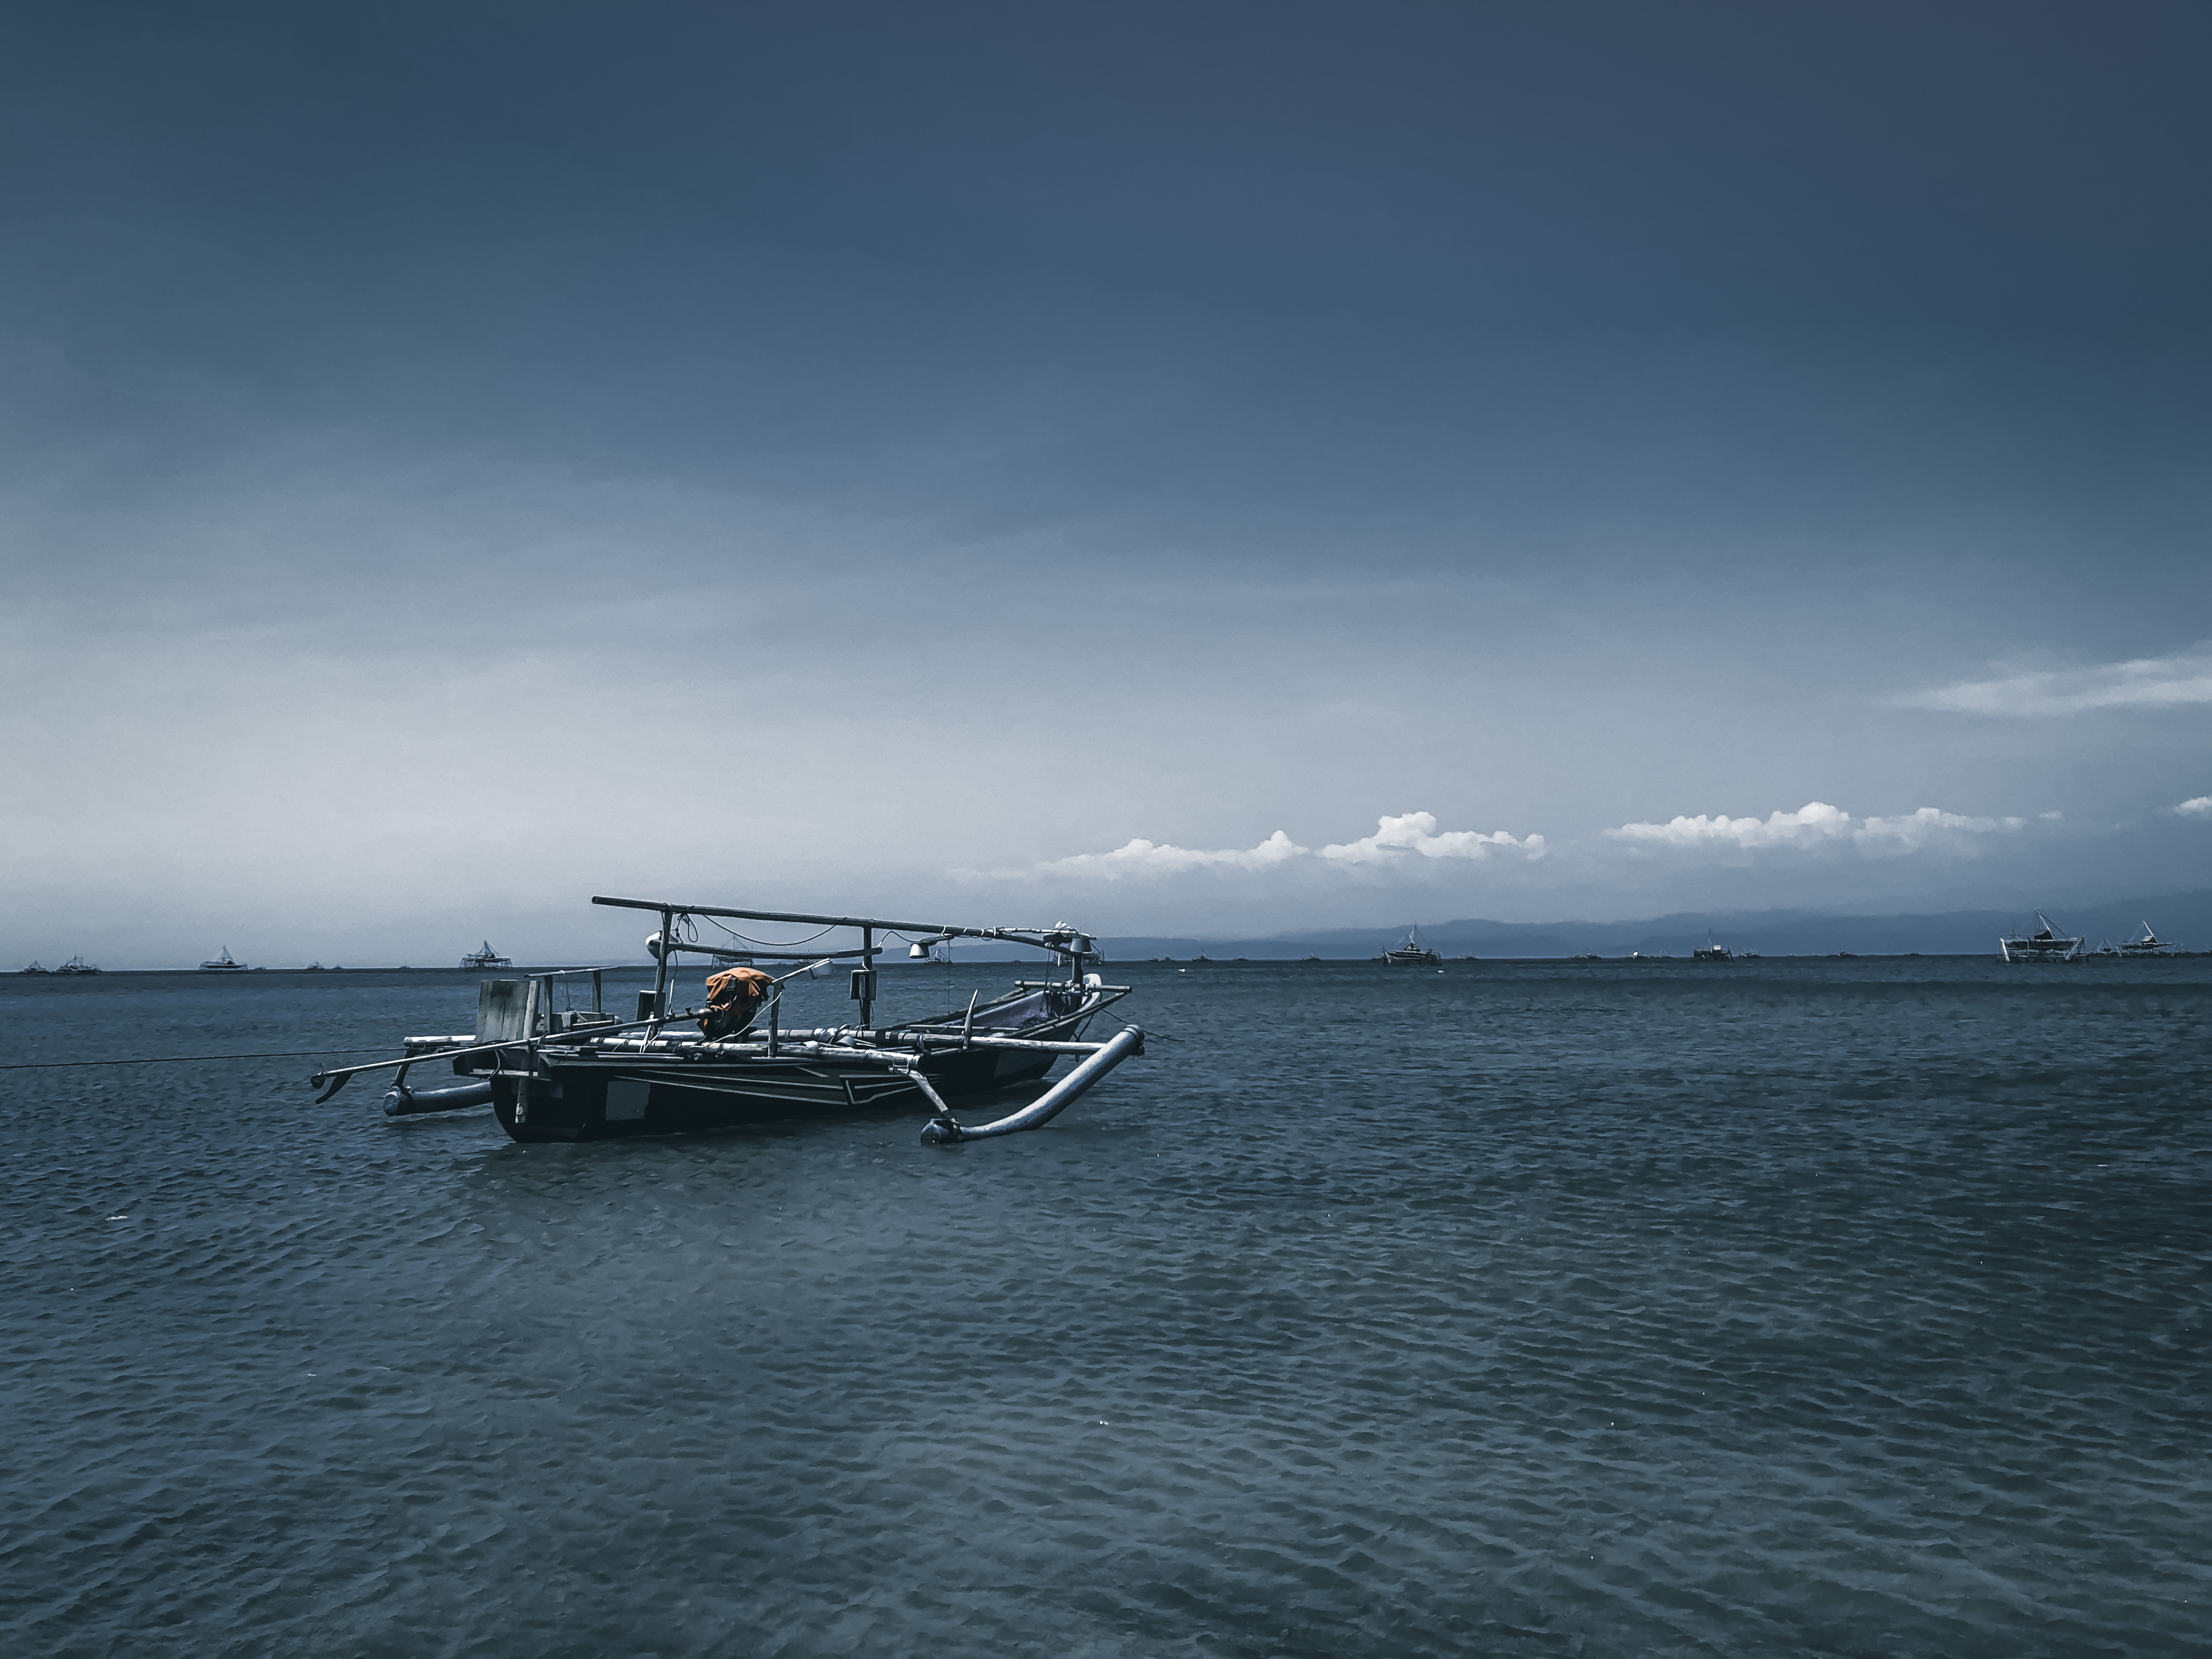
sky, water transportation, water, sea, cloud, ocean, boat, calm, vehicle, horizon, tourism, mountain, vacation, boating, watercraft, river, coast, meteorological phenomenon, lake